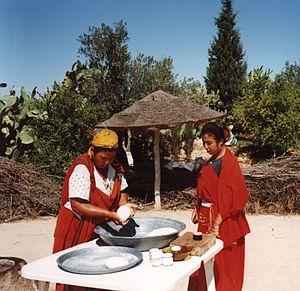
La cuisine tunisienne, cuisine typiquement méditerranéenne, découle d'une tradition ancestrale de culture gastronomique en Tunisie et reflète les héritages culturels successifs ; elle dépend du climat régional et de la géographie du pays, et par conséquent de ses produits locaux : blé, olives et huile d'olive, viande, fruits et légumes, poissons et fruits de mer, surtout le long des côtes. Cette cuisine se différencie sensiblement de ses voisines maghrébines : le tajine tunisien est ainsi différent de la version marocaine ou algérienne, il en est de même pour certaines préparations de pâtes, de salades, etc.